2020 Folds of Honor QuikTrip 500

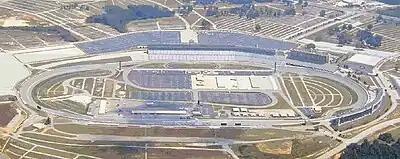
Atlanta Motor Speedway, the track where the race was held.

Atlanta Motor Speedway (formerly Atlanta International Raceway) is a track in Hampton, Georgia, south of Atlanta. It is a quad-oval track with a seating capacity of 111,000. It opened in 1960 as a standard oval. In 1994, 46 condominiums were built over the northeastern side of the track. In 1997, to standardize the track with Speedway Motorsports' other two ovals, the entire track was almost completely rebuilt. The frontstretch and backstretch were swapped, and the configuration of the track was changed from oval to quad-oval. The project made the track one of the fastest on the NASCAR circuit.